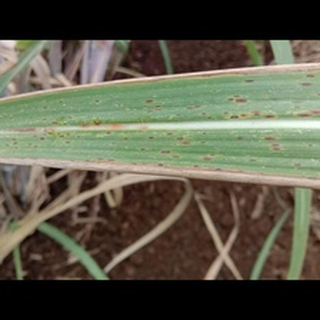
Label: sugarcane_rust